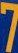
Number: 7